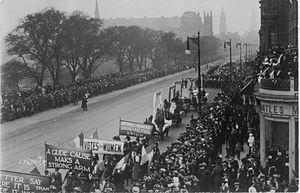
Flora McKinnon Drummond, est une suffragette britannique. Surnommée «la générale» pour son habitude de diriger des marches pour les droits des femmes portant un uniforme de style militaire «avec une casquette d'officier et des épaulettes » et montant un grand cheval, Drummond est l'une des organisatrices de la Women's Social and Political Union. et elle est emprisonnée neuf fois pour son activisme dans le mouvement pour le droit de vote des femmes au Royaume-Uni. La principale activité politique de Drummond est l'organisation et la direction de rassemblements, de marches et de manifestations. Elle est une oratrice accomplie et inspirante, et a la réputation de pouvoir se débarrasser facilement des chahuteurs.